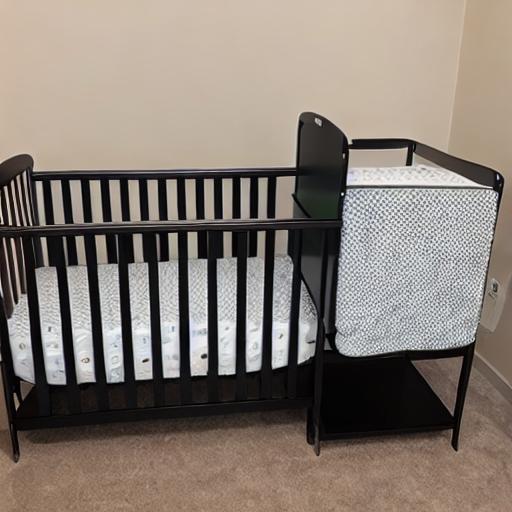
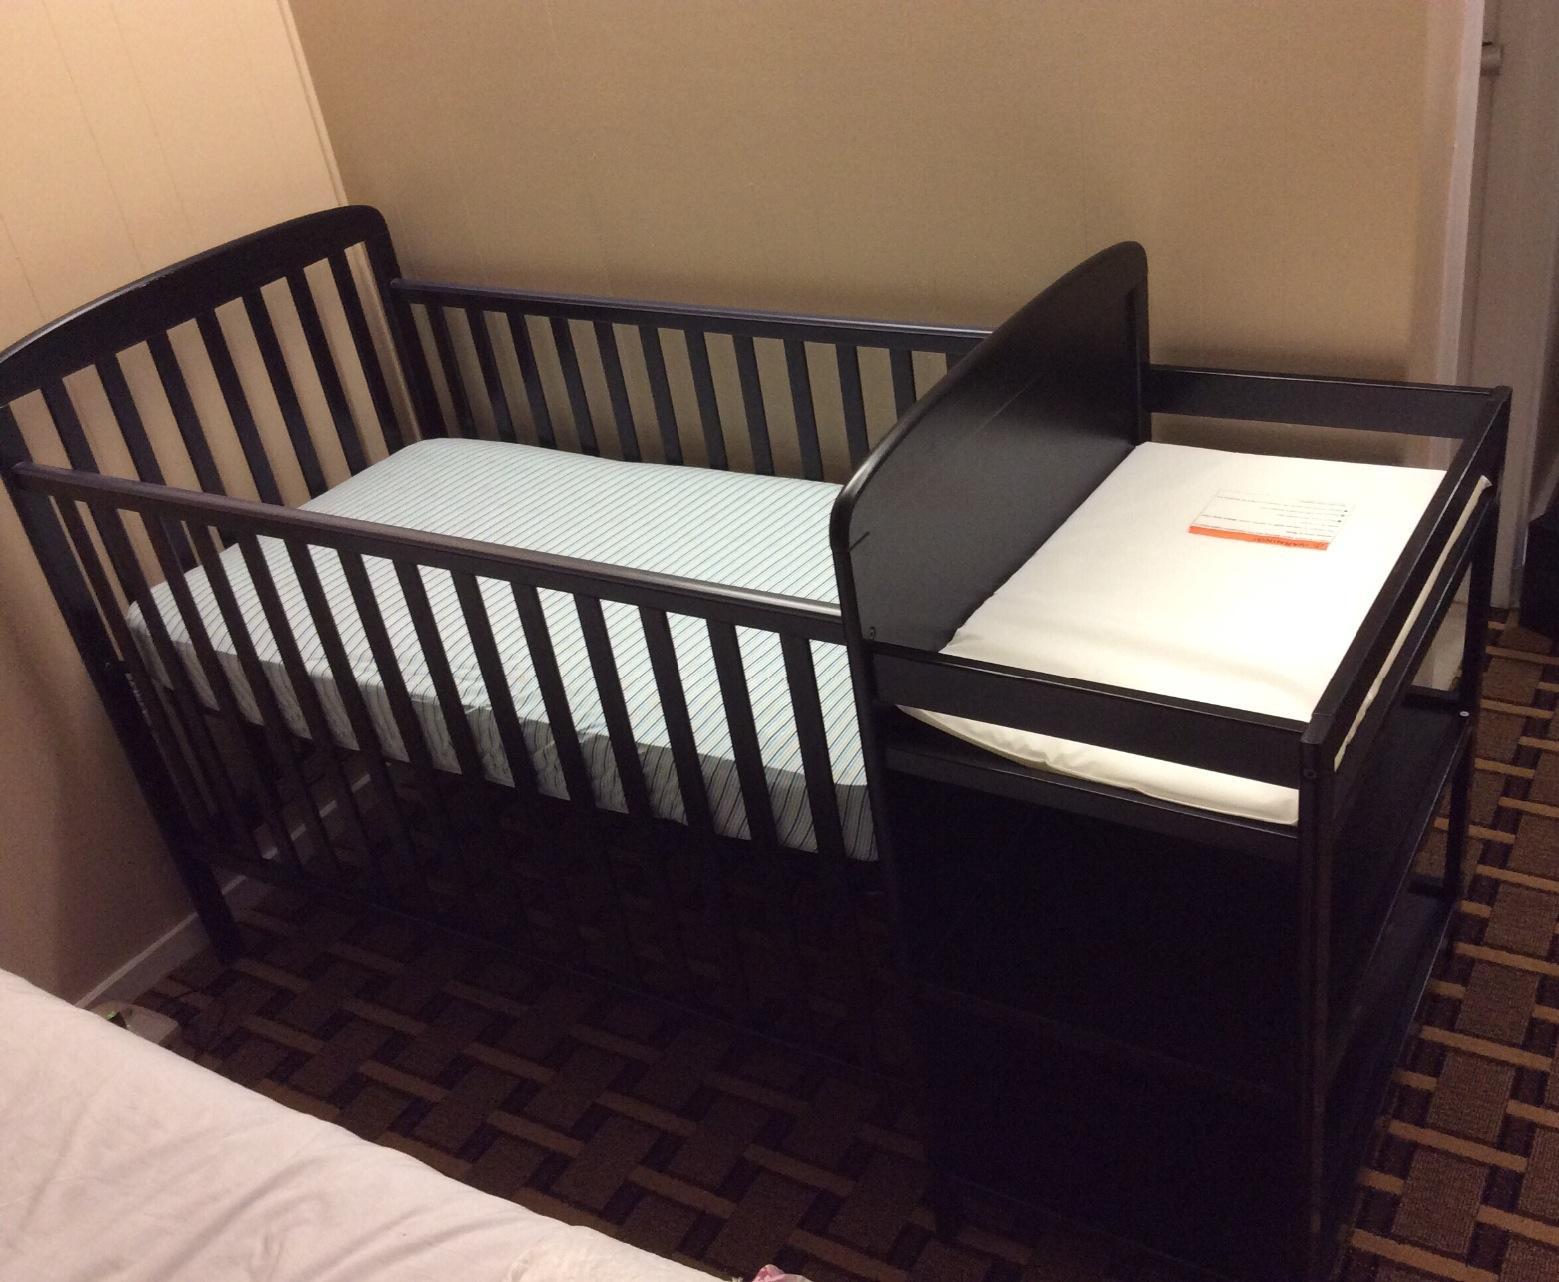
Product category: products_crib
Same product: no